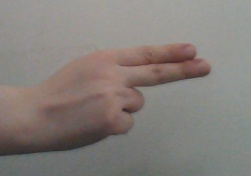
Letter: ain